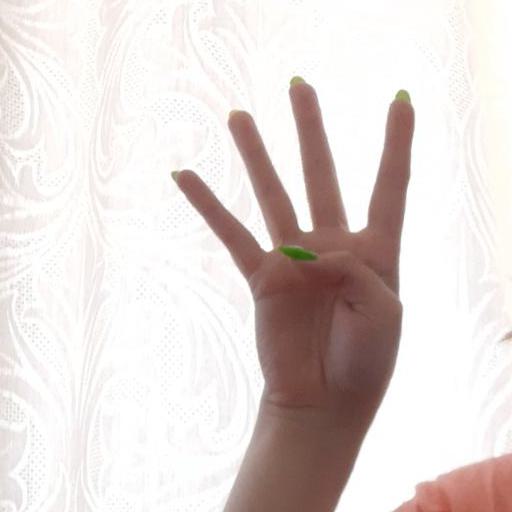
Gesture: four